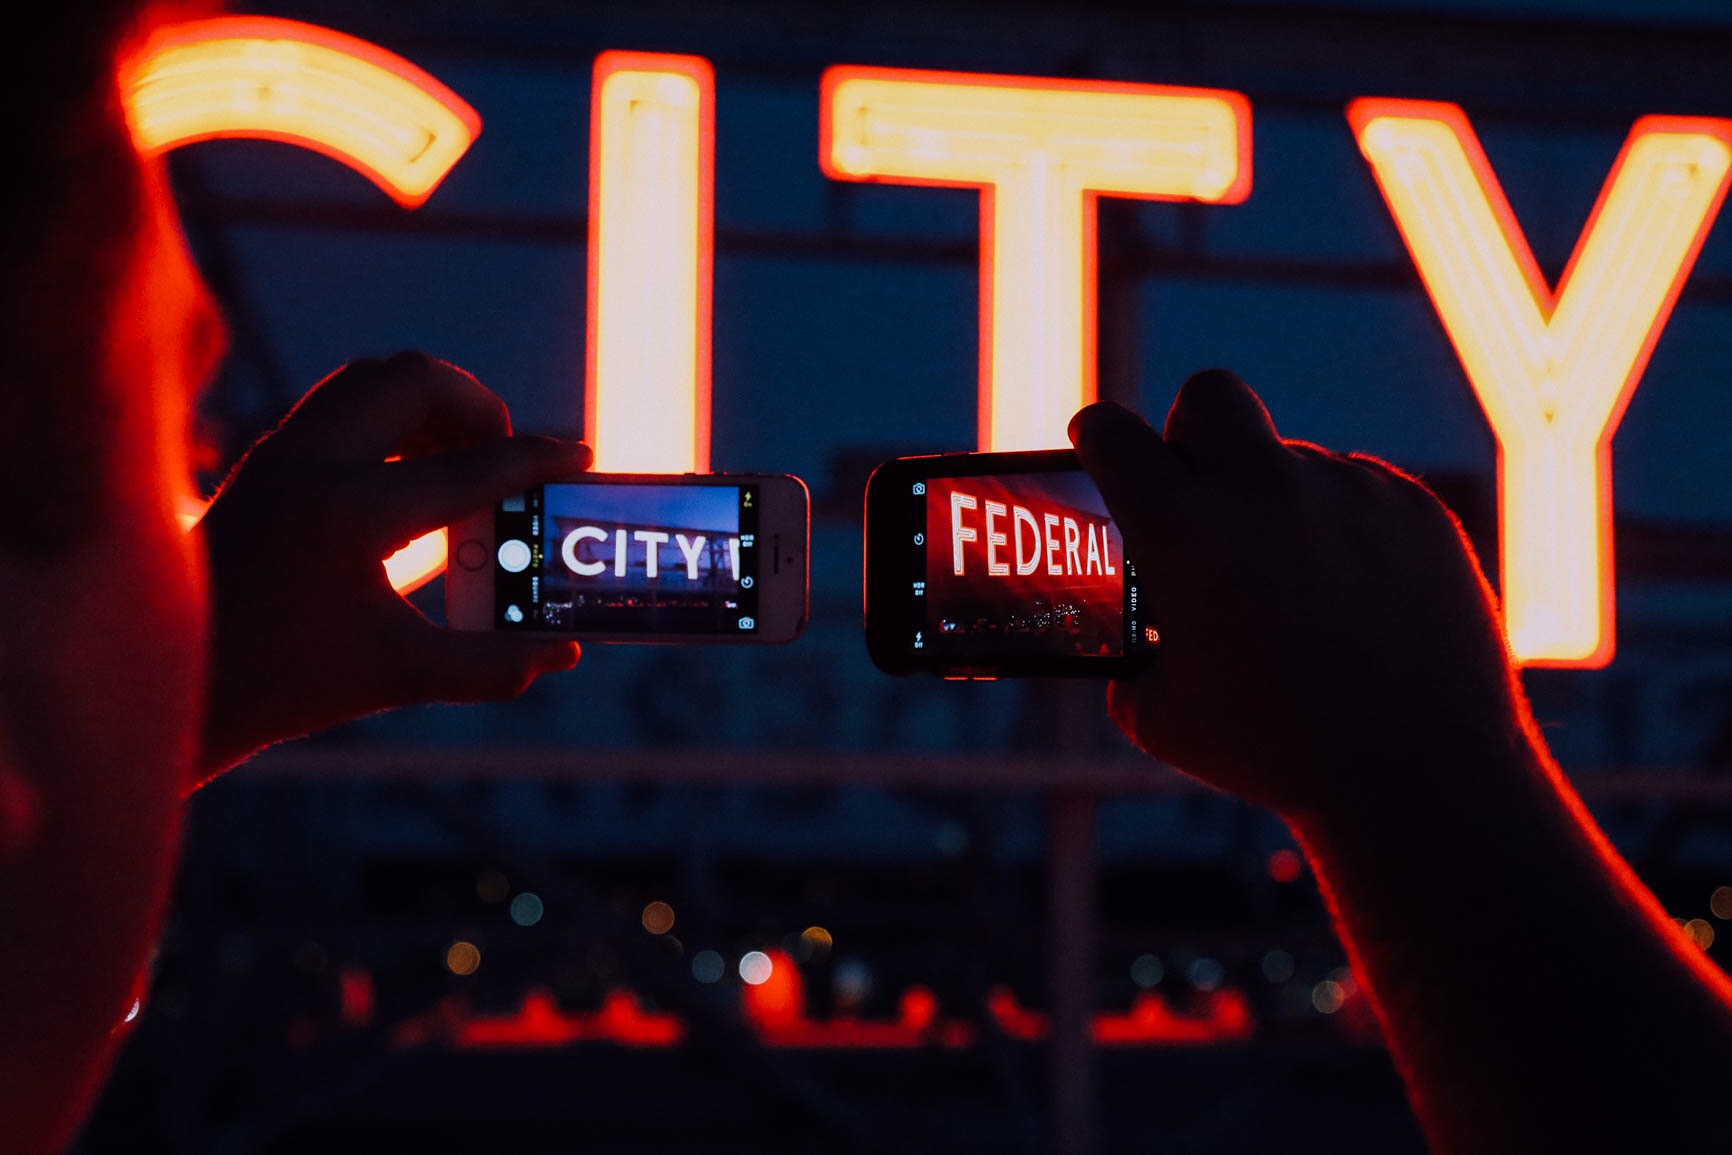
person, light, photography, city, red, taking photo, neon sign, hands, smartphones, mobile phones